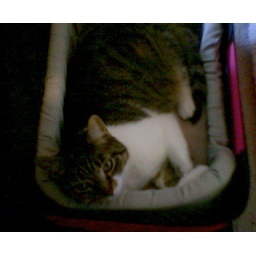
she never sleeps in a cat bed -- but if it's disguised as a suitcase -- well then! That changes everything!